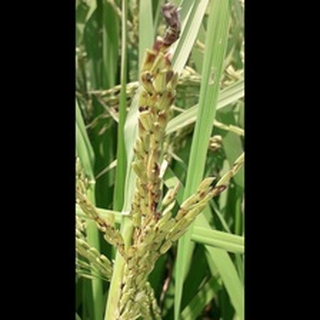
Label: diseased_rice